Karkota dynasty

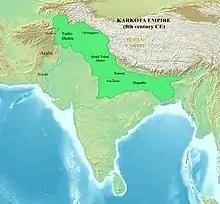
Maximum extent of the Karkota Empire circa 750 CE at the time of Lalitaditya Muktapida. Only Lalitaditya's conquests in the Kashmir neighbourhood and the Gangetic plains are considered as historical.

The Nilamata Purana, believed to have been commissioned by Durlabhavardhana, the first ruler of the dynasty, provides information on contemporary affairs. However, not only that the Purana was penned to reconstruct Kashmir as one of the most sacred space in the subcontinental cosmos by attributing Brahminical divinity to its geographical features and then, establish Durlabhavardhana as its rightful king but also that there have been interpolations as late as the 10th century, the text cannot be treated as objective history. The Vishnudharmottara Purana is another local and contemporary source; it played similar roles in the Karkota polity.